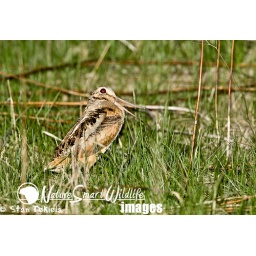
American Woodcock (Scoopax minor) adult male on breeding ground calling, taken in Carver County, MN, taken at night